Rockaway Beach and Boardwalk

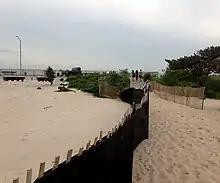
View of the beach north of the boardwalk

The Rockaway Beach and Boardwalk, operated by the New York City Department of Parks and Recreation (NYC Parks), run parallel on the Rockaway peninsula from Beach 9th Street in the east, within Far Rockaway, to Beach 126th Street in the west, within Rockaway Park. The beach and boardwalk are parallel to Beach Front Road from Beach 59th to Beach 73rd Street, and are parallel to Shore Front Parkway from Beach 73rd to Beach 108th Street. The beach continues west to Beach 149th Street in Neponsit, where it connects with the beach at Jacob Riis Park. The boardwalk is long while the beaches cover an area of over .